Phrygia

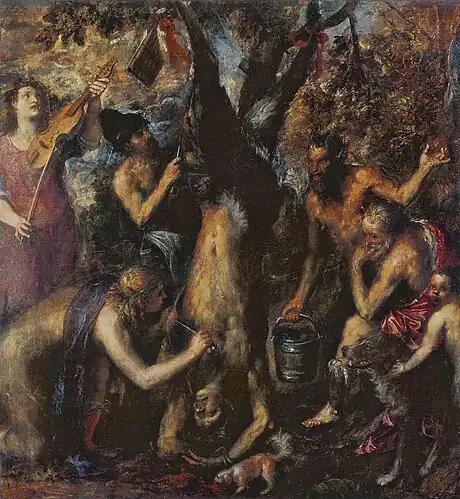
The "Flaying of Marsyas" by Titian, 1570s, with King Midas at right and the man with a knife in a Phrygian cap.

Some time in the 540s BC, Phrygia passed to the Achaemenid (Great Persian) Empire when Cyrus the Great conquered Lydia.